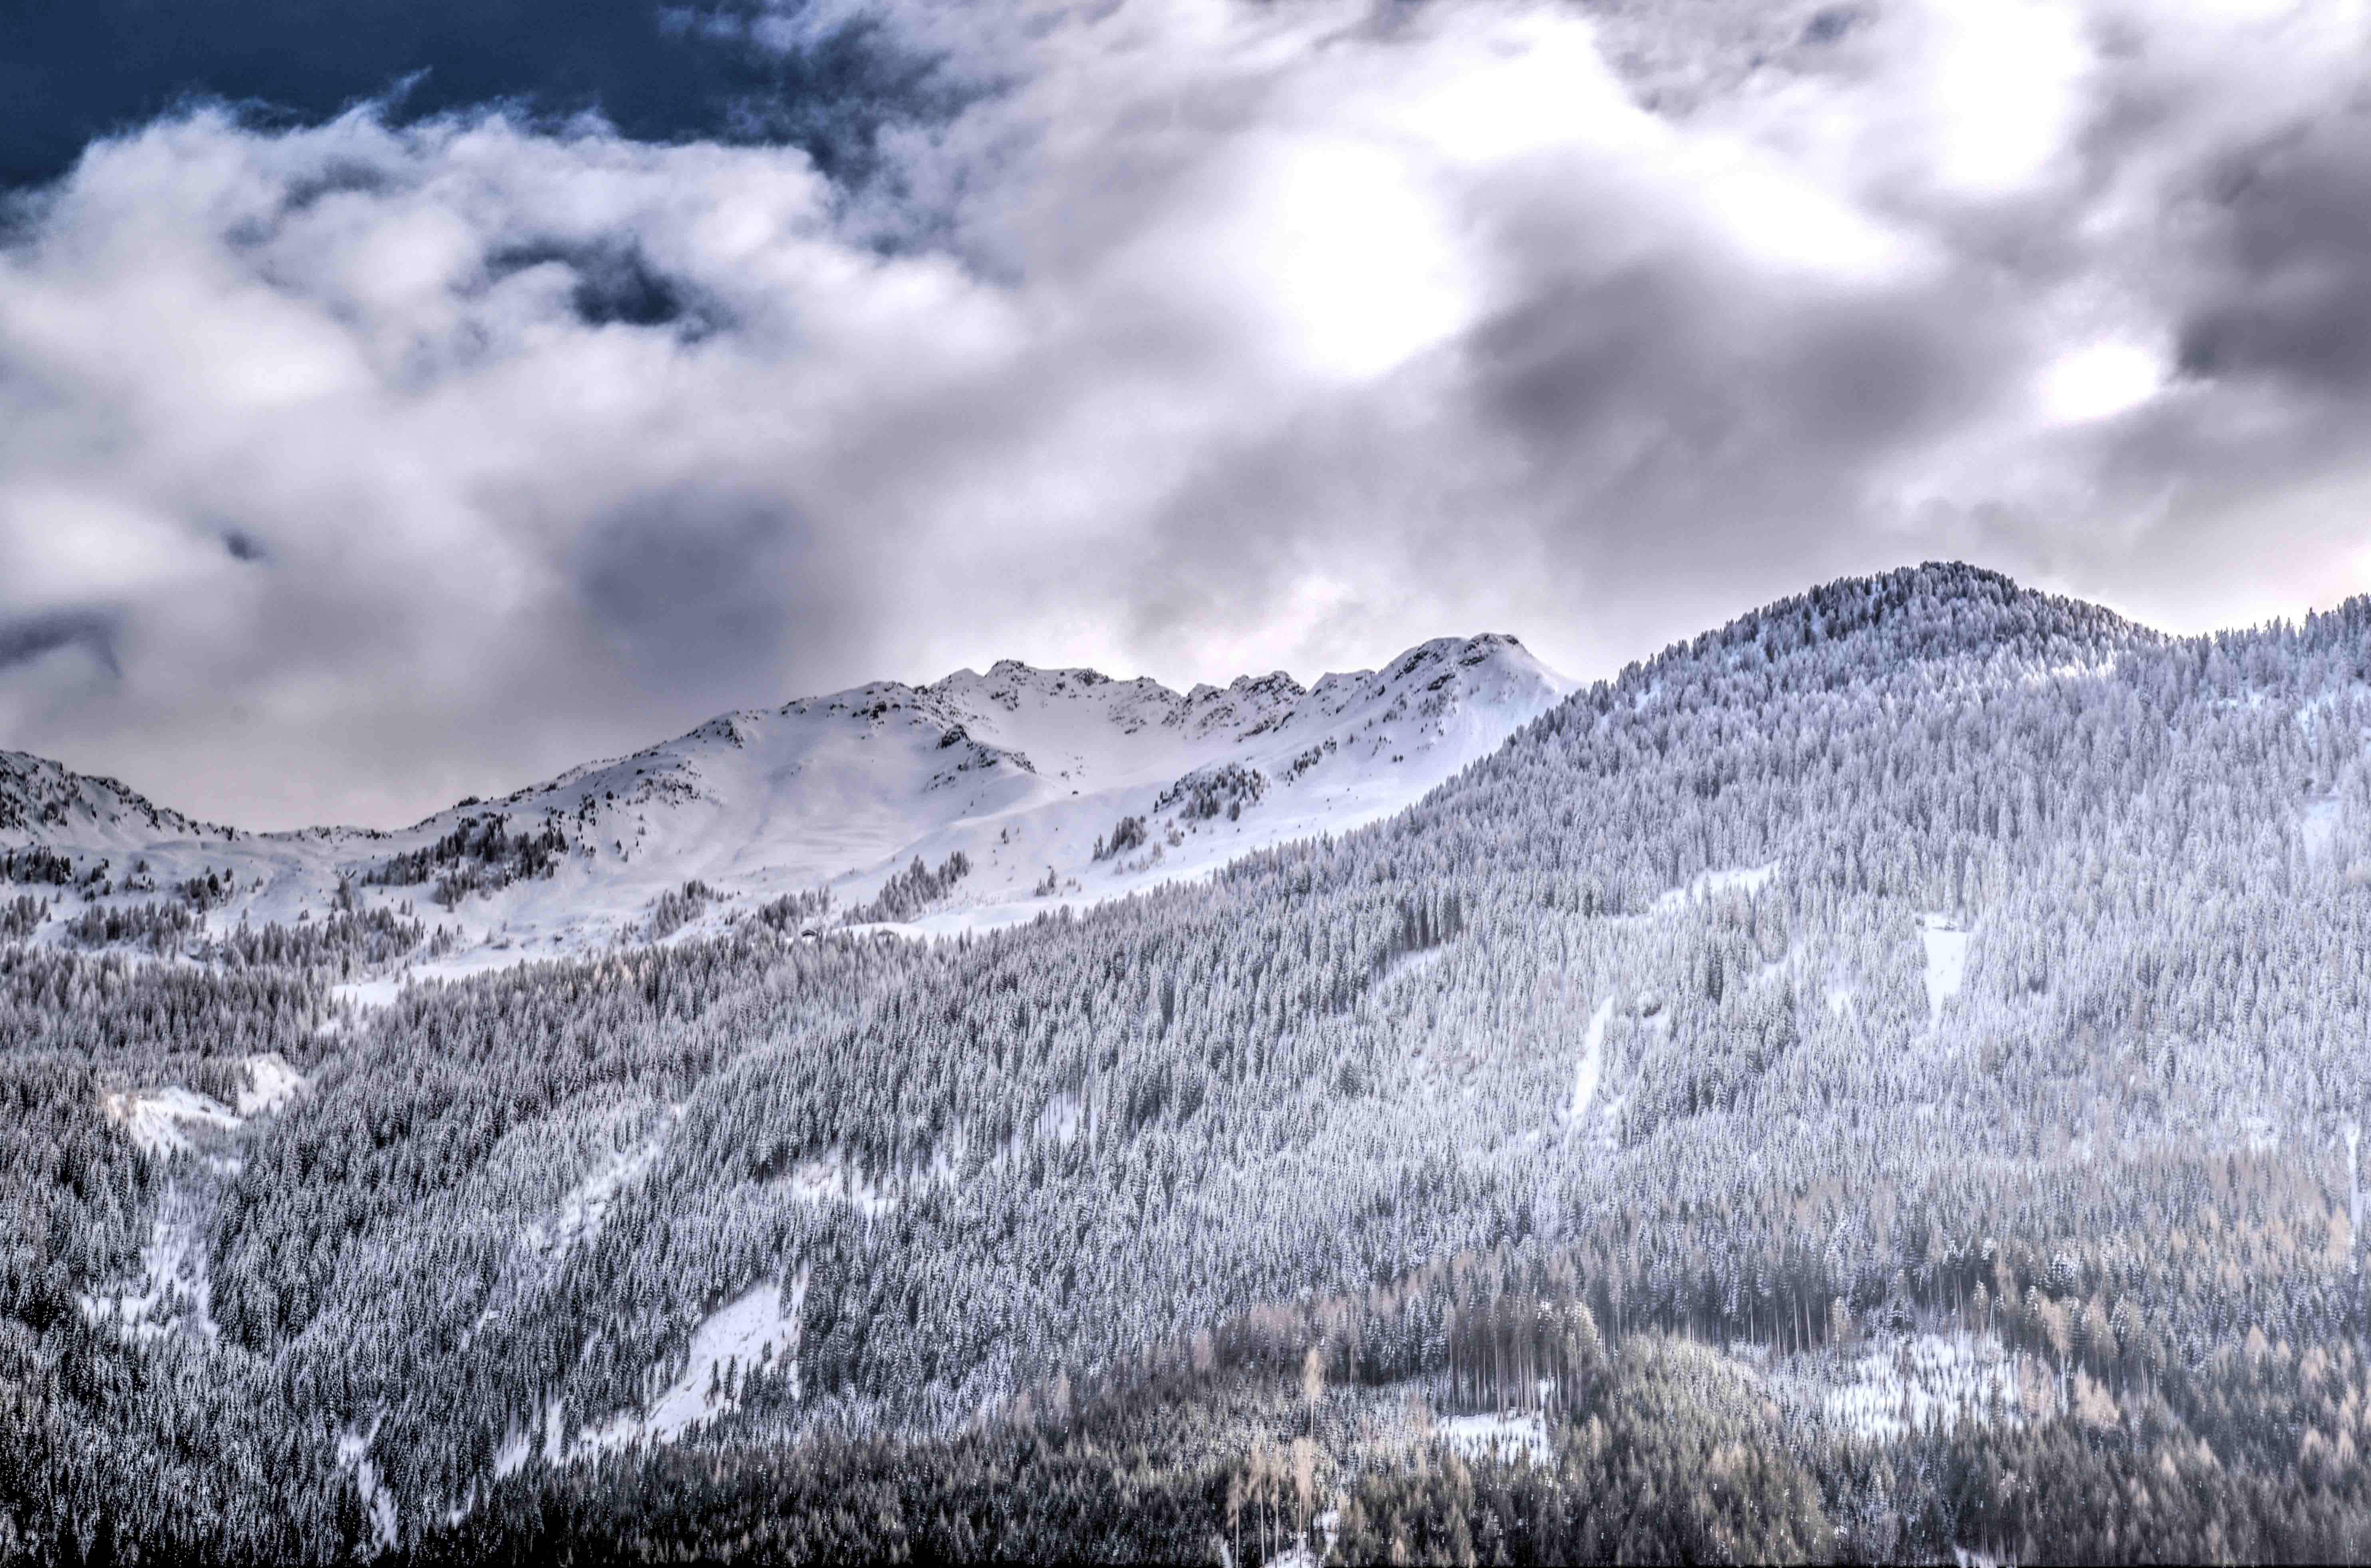
mountainous landforms, mountain, sky, highland, mountain range, nature, natural landscape, wilderness, cloud, ridge, hill, snow, massif, winter, fell, hill station, alps, tree, summit, landscape, geological phenomenon, valley, mount scenery, terrain, national park, photography, meteorological phenomenon, plant, tundra, cirque, mountain pass, glacial landform, moraine, cumulus, forest